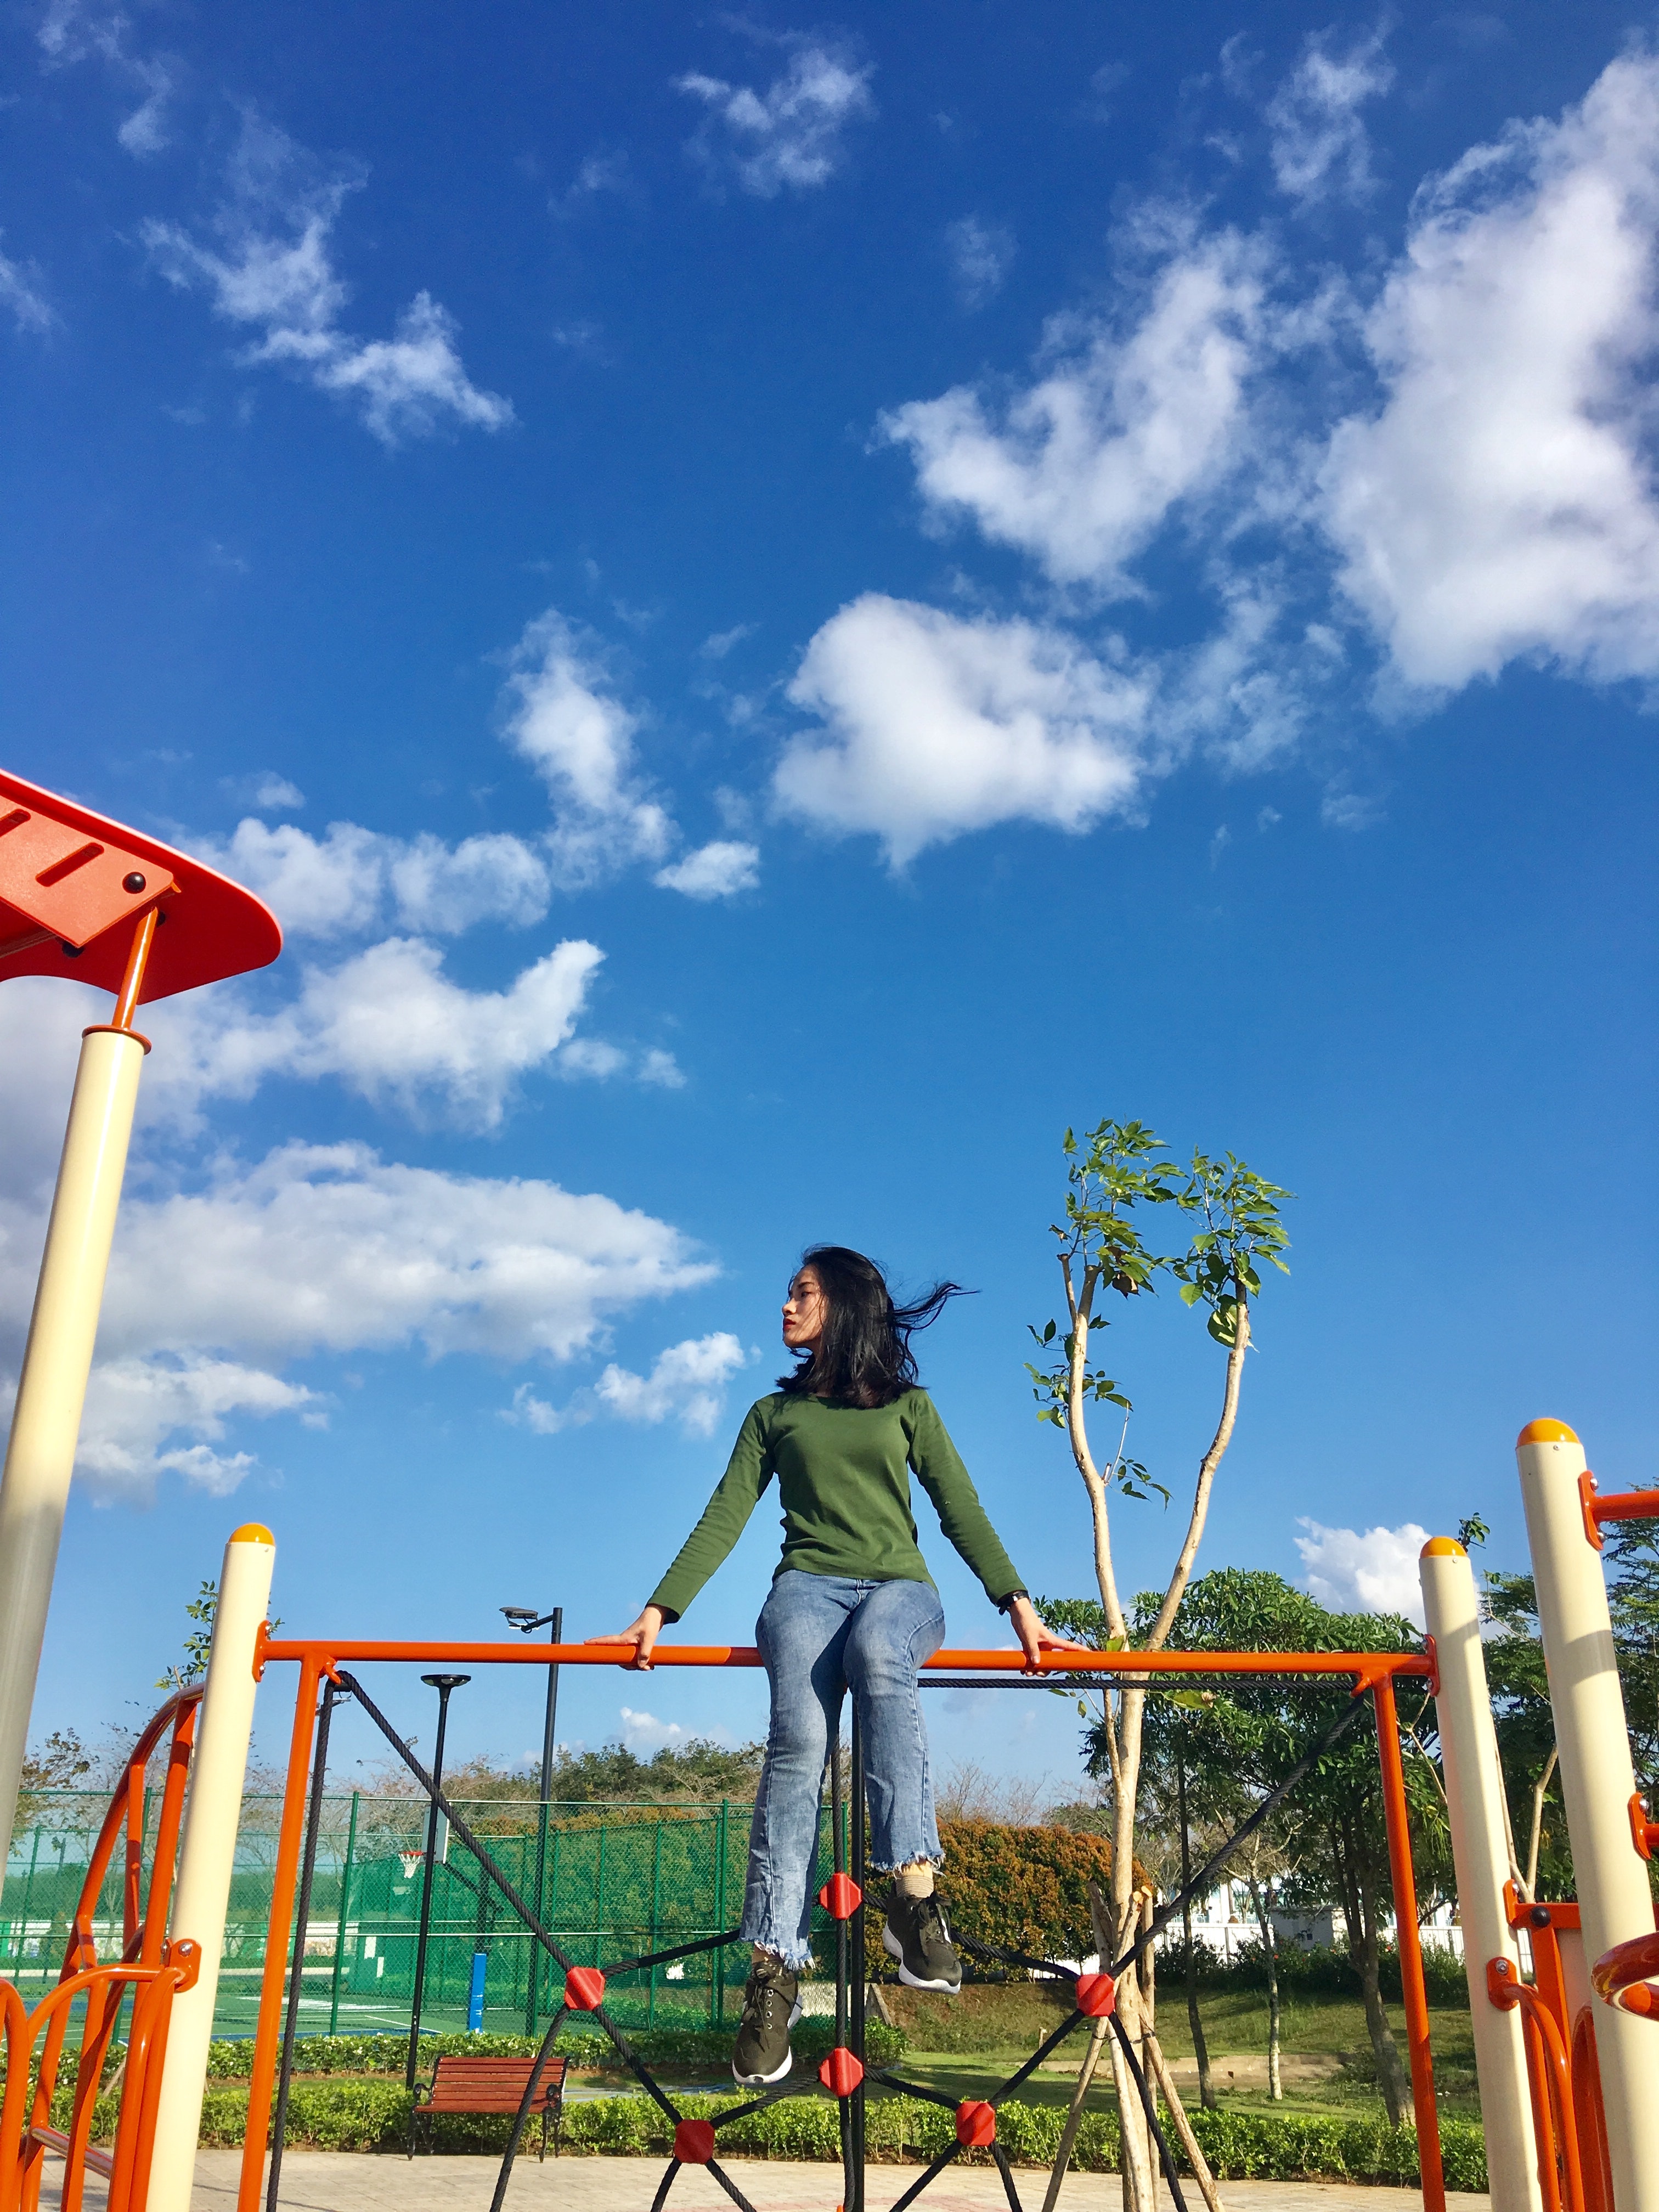
sky, public space, cloud, playground, leisure, pole, fun, outdoor play equipment, tree, recreation, plant, meteorological phenomenon, city, tourism, play